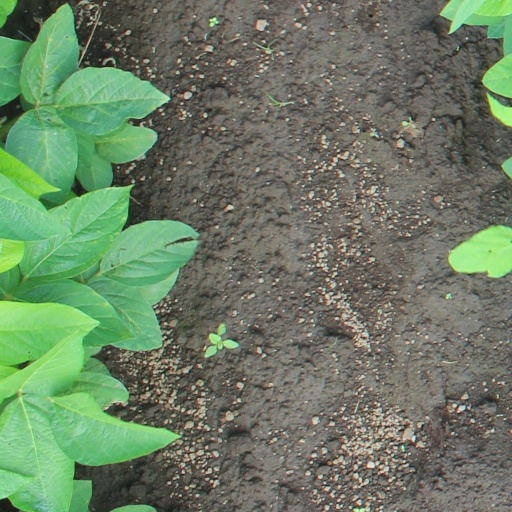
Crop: soybean